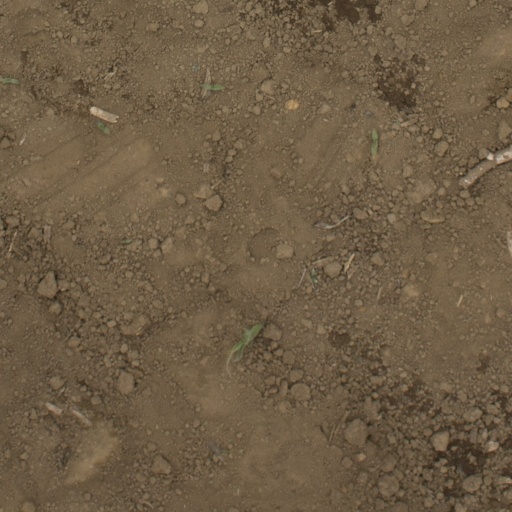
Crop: Jerusalem artichoke